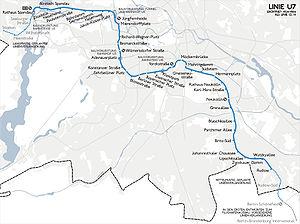
La ligne 7 du métro de Berlin est l’une des dix lignes du métro de Berlin. Elle relie Spandau à Rudow.